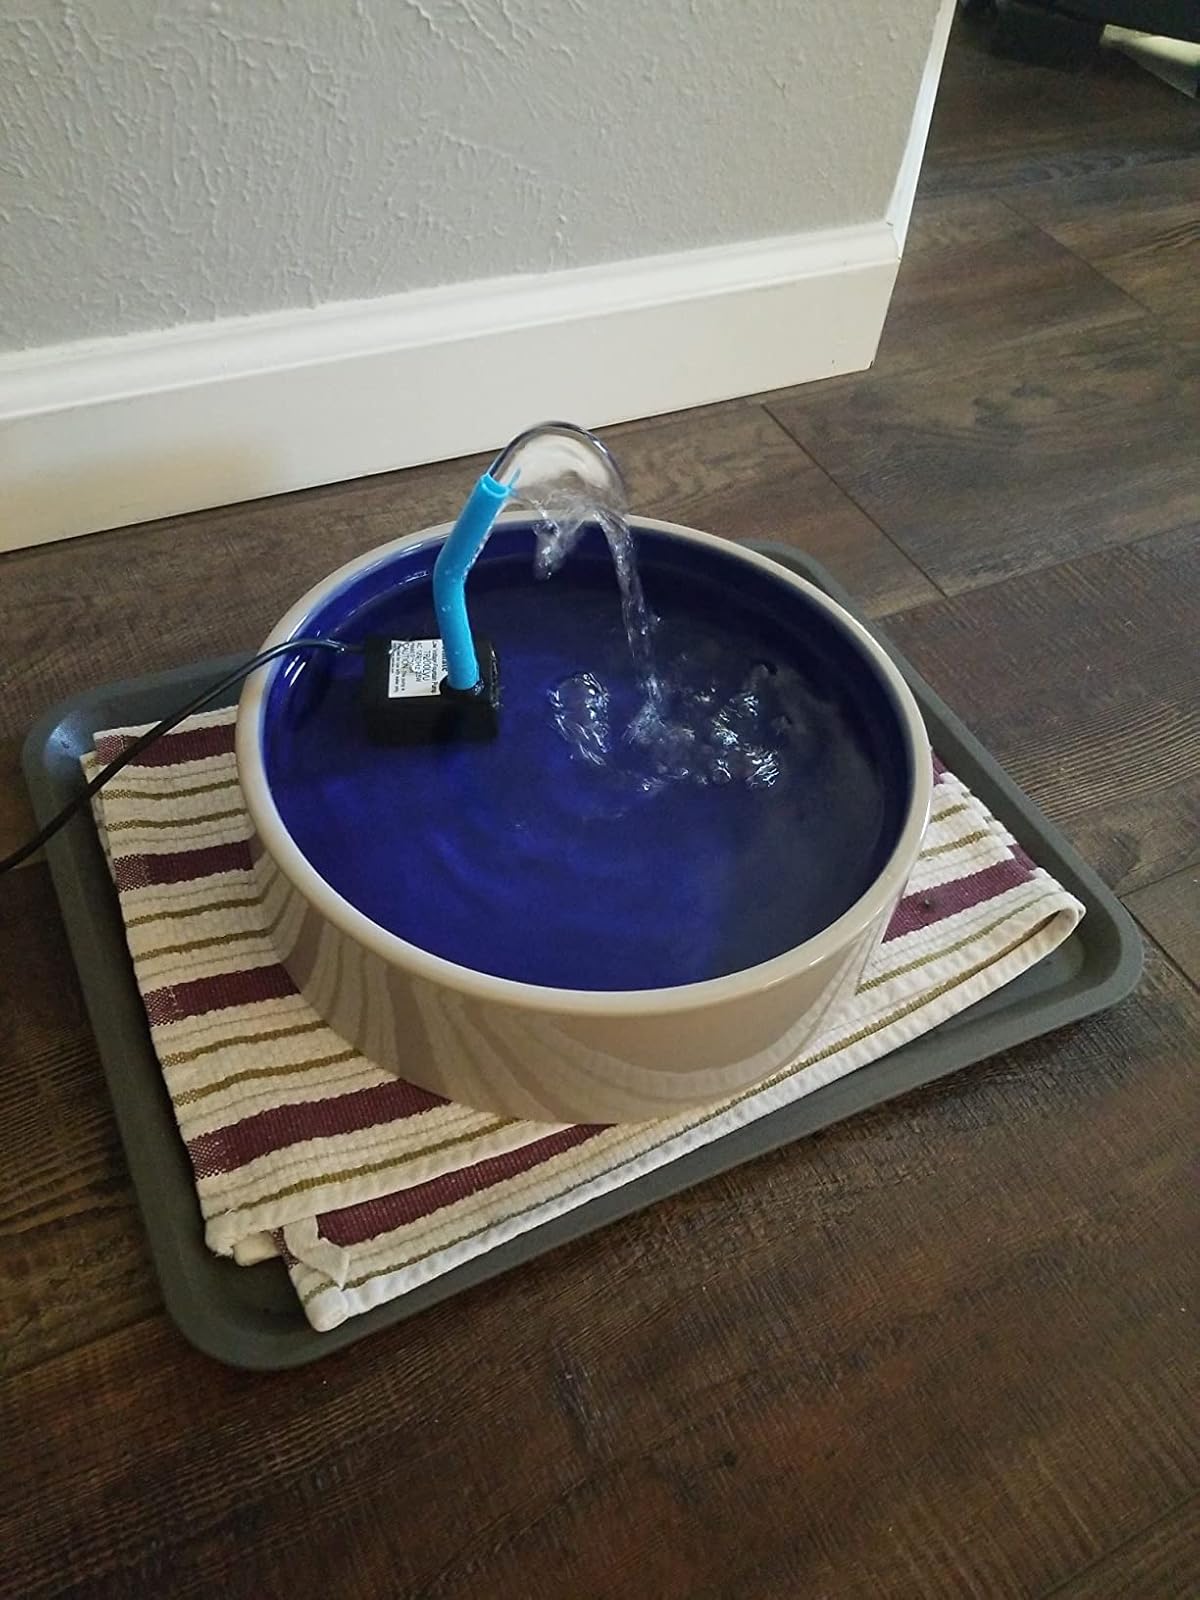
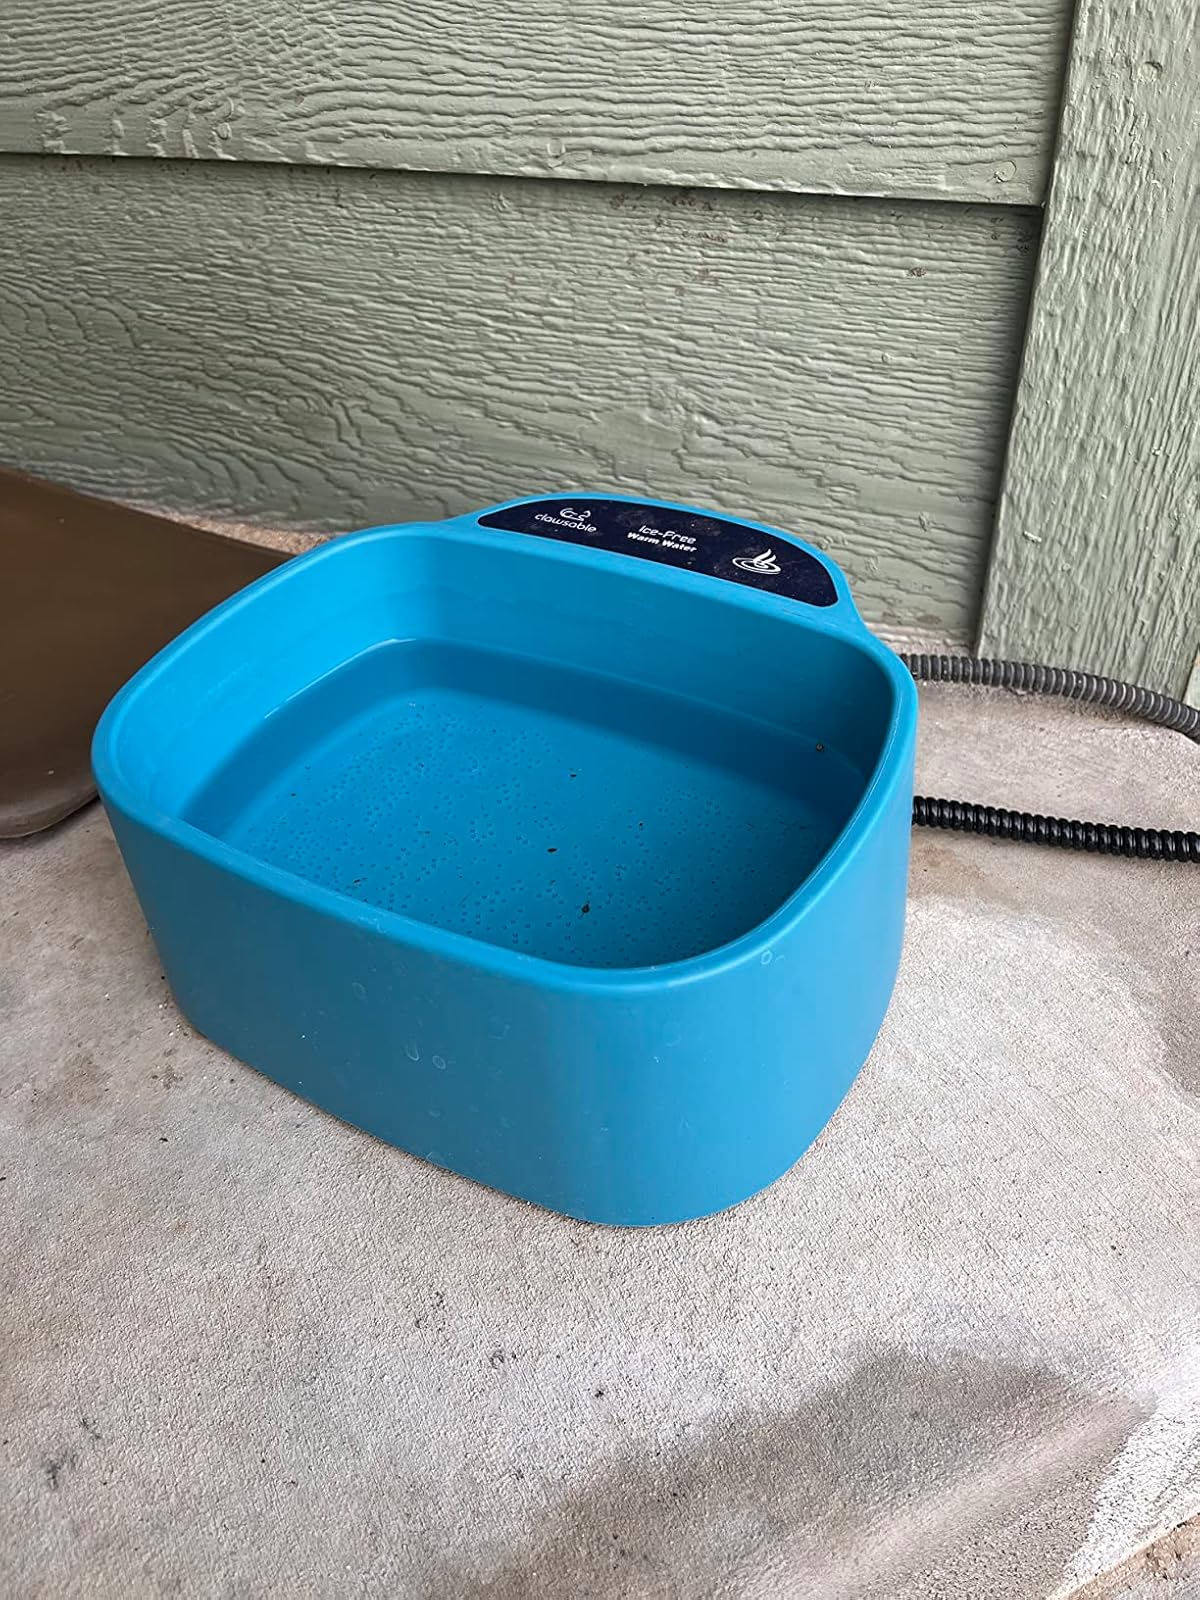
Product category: items_bowl
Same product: no